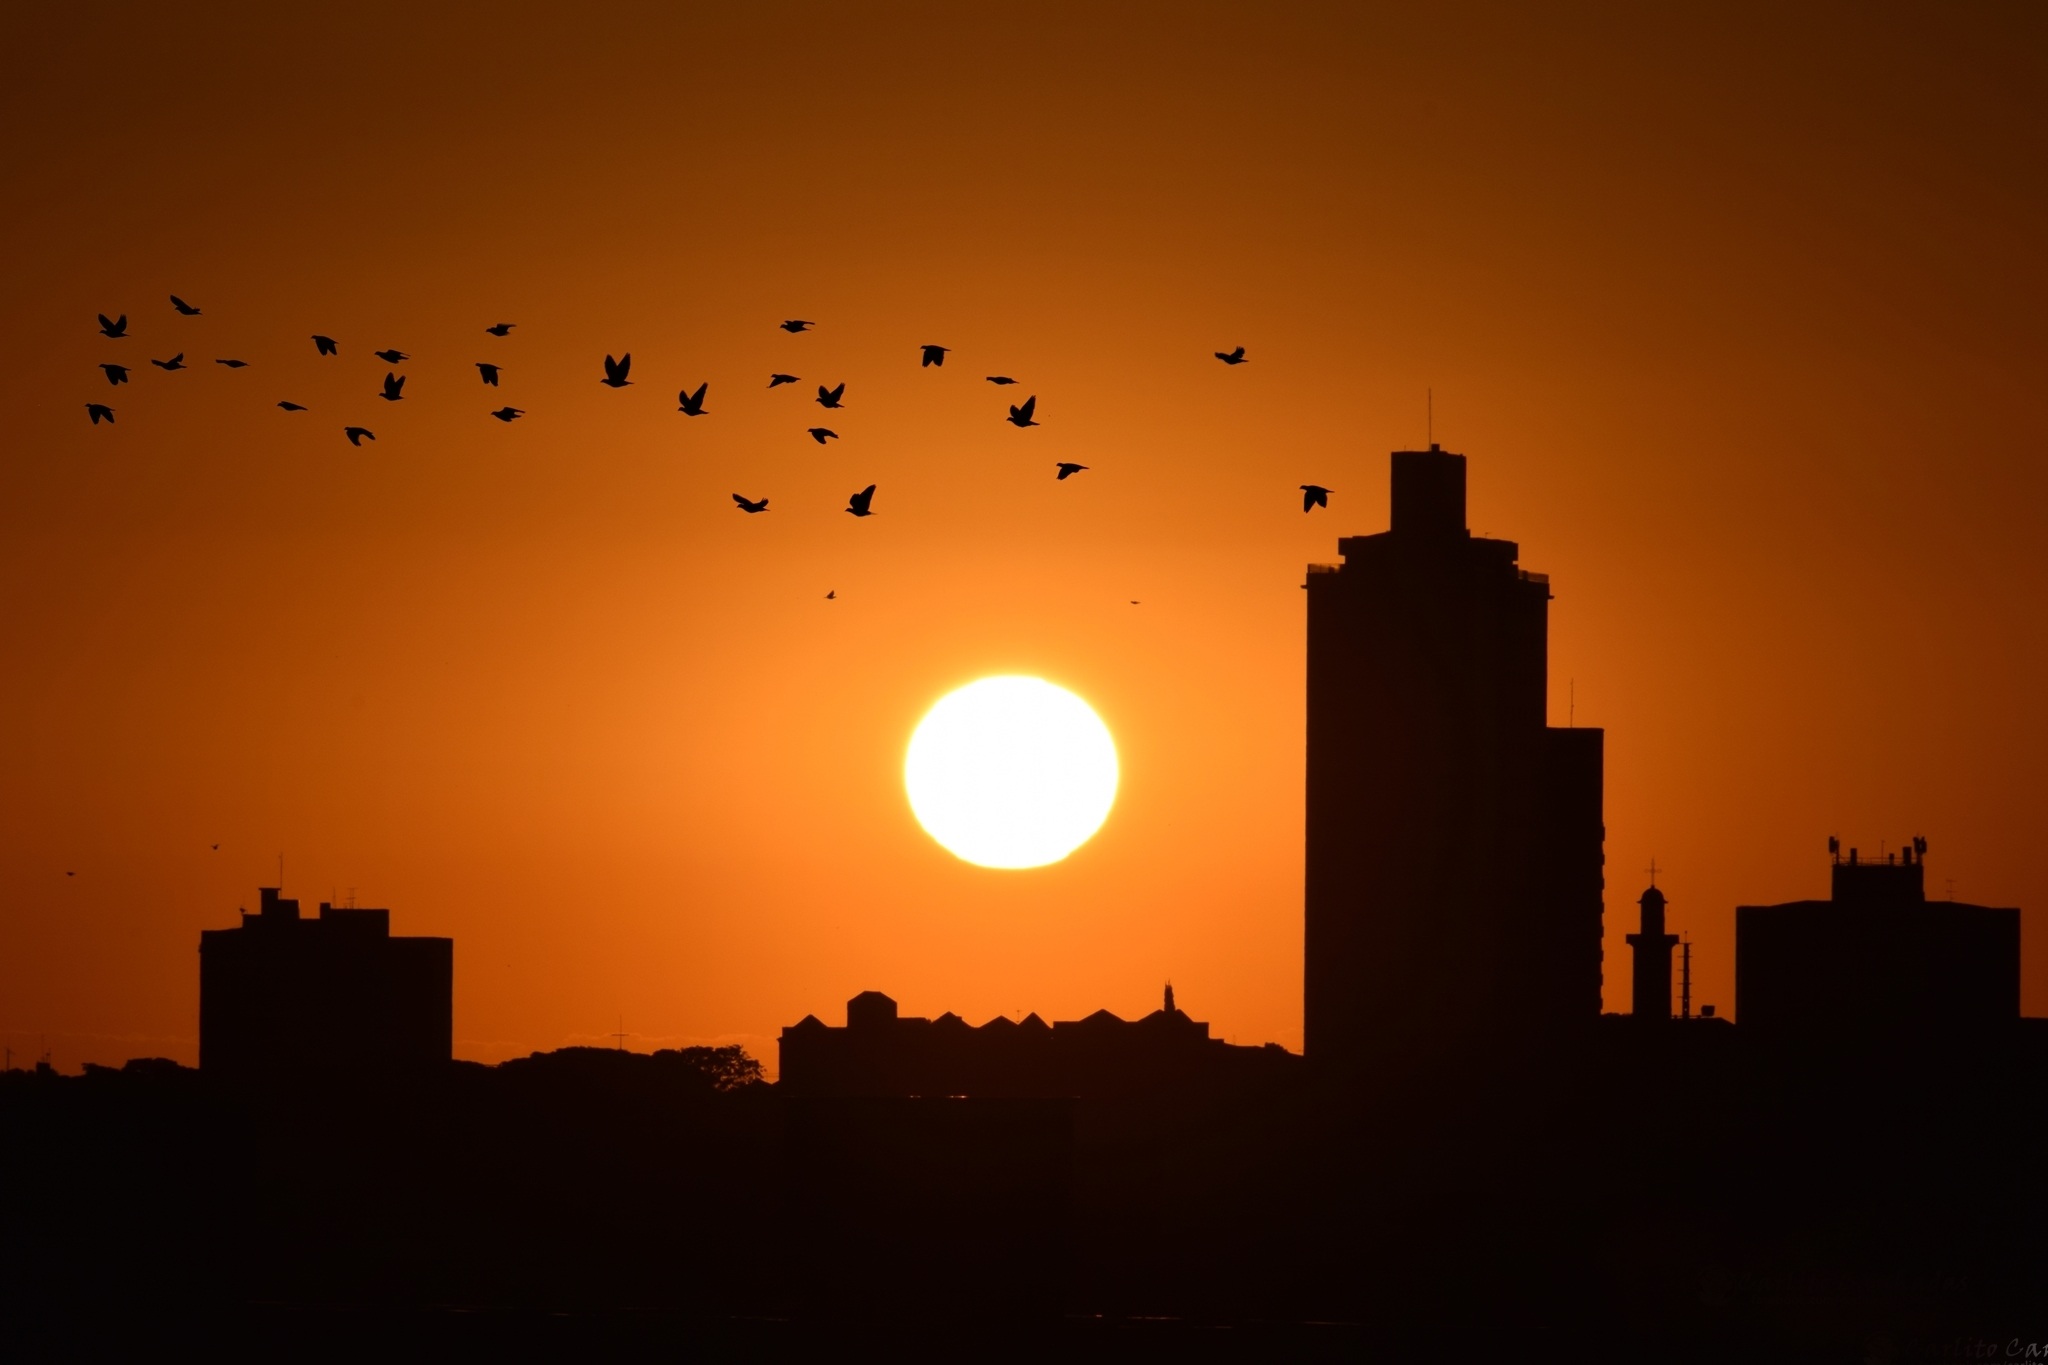
horizon, silhouette, sky, sun, sunrise, sunset, skyline, sunlight, morning, building, dawn, city, atmosphere, cityscape, dusk, evening, sol, eventide, afterglow, against light, sunset city, astronomical object, atmospheric phenomenon